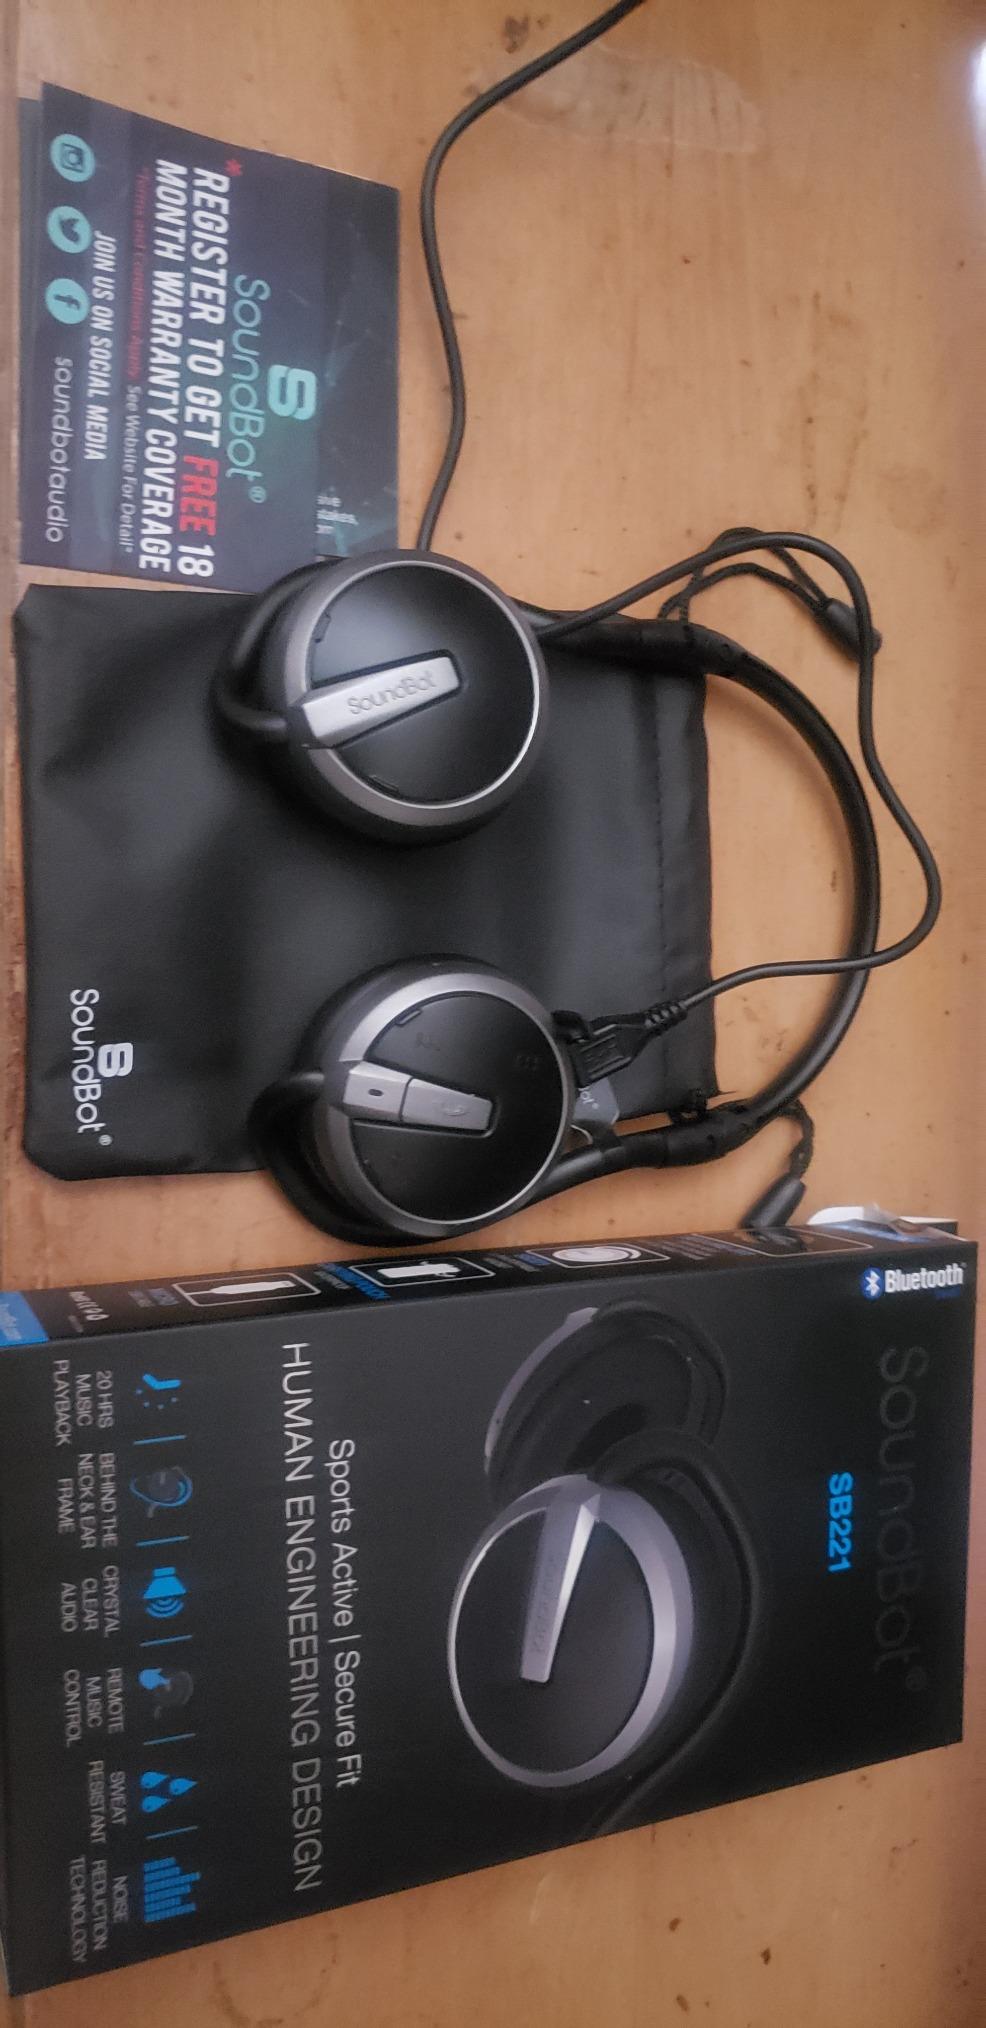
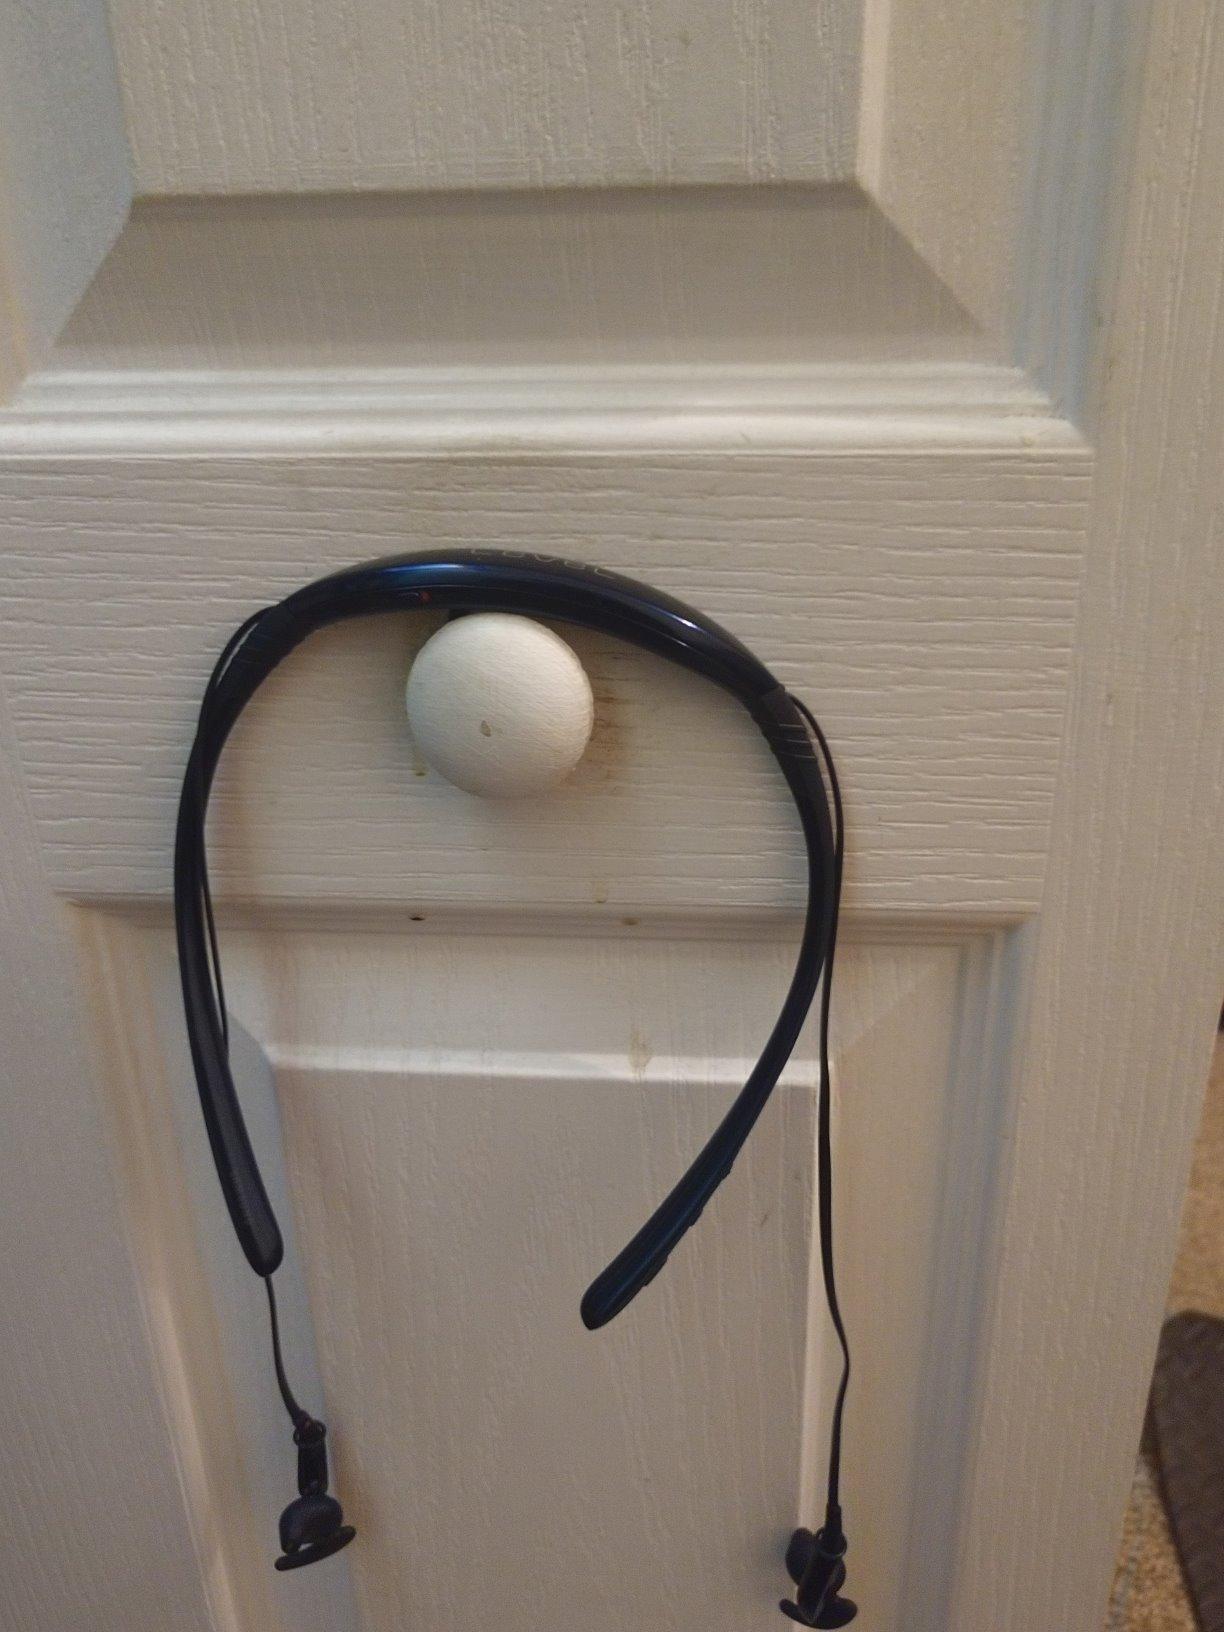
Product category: headphones
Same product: no